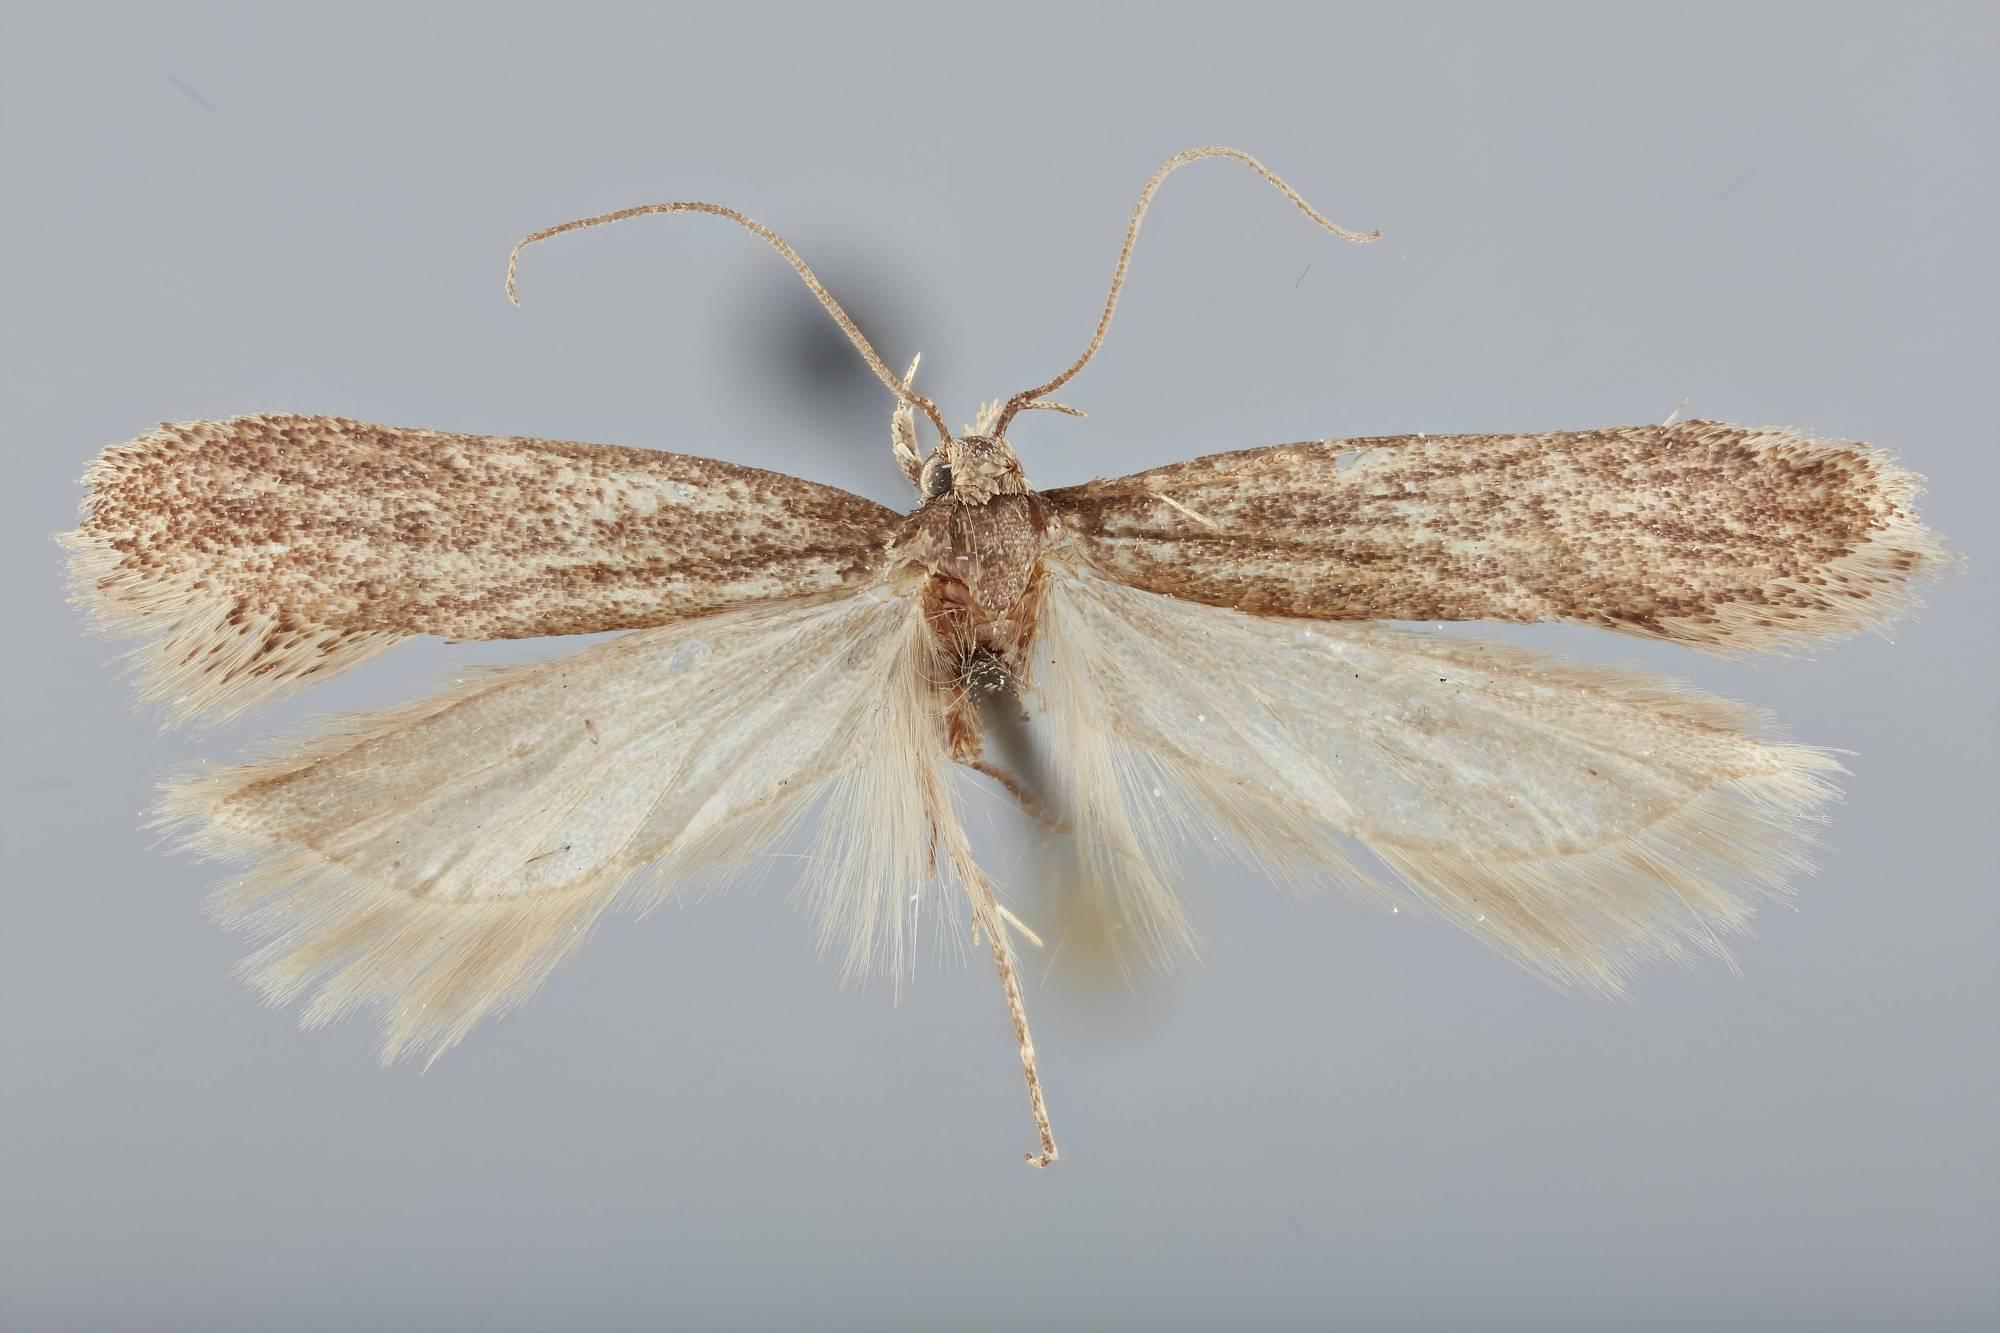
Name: Chionodes ustor
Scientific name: Chionodes ustor Hodges, 1999
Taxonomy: Animalia, Arthropoda, Insecta, Lepidoptera, Glossata, Gelechiidae, Gelechiinae
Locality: Wind River Mountains, Bridger Forest Campground, Sublette, Wyoming, United States
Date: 10 Aug 1972